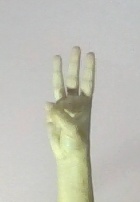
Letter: thaa